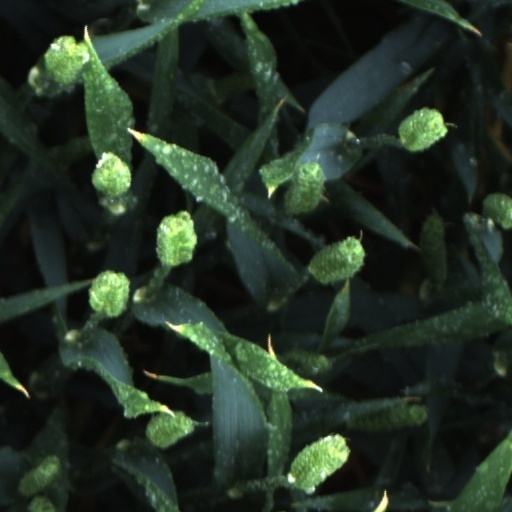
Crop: wheat